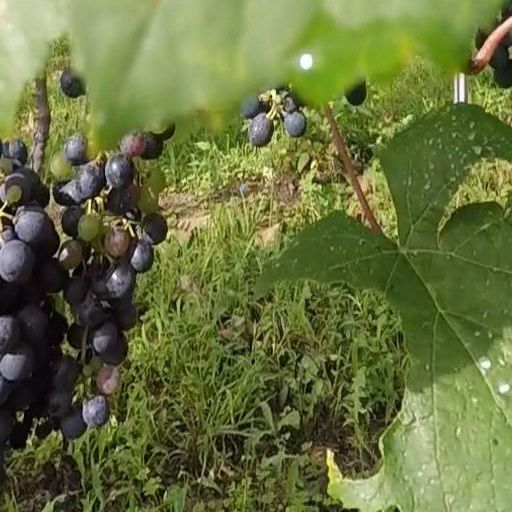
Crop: grape